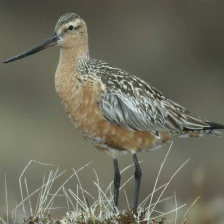
Species: BAR-TAILED GODWIT
Scientific name: LIMOSA LAPPONICA